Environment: real
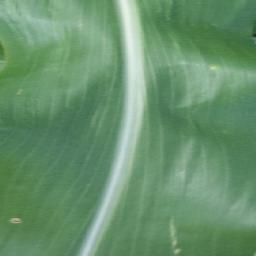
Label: healthy